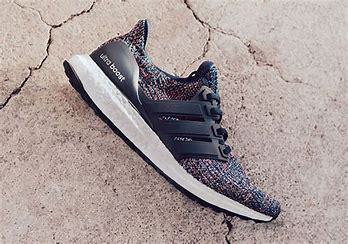
Brand: Adidas
Model: Ultra Boost 4